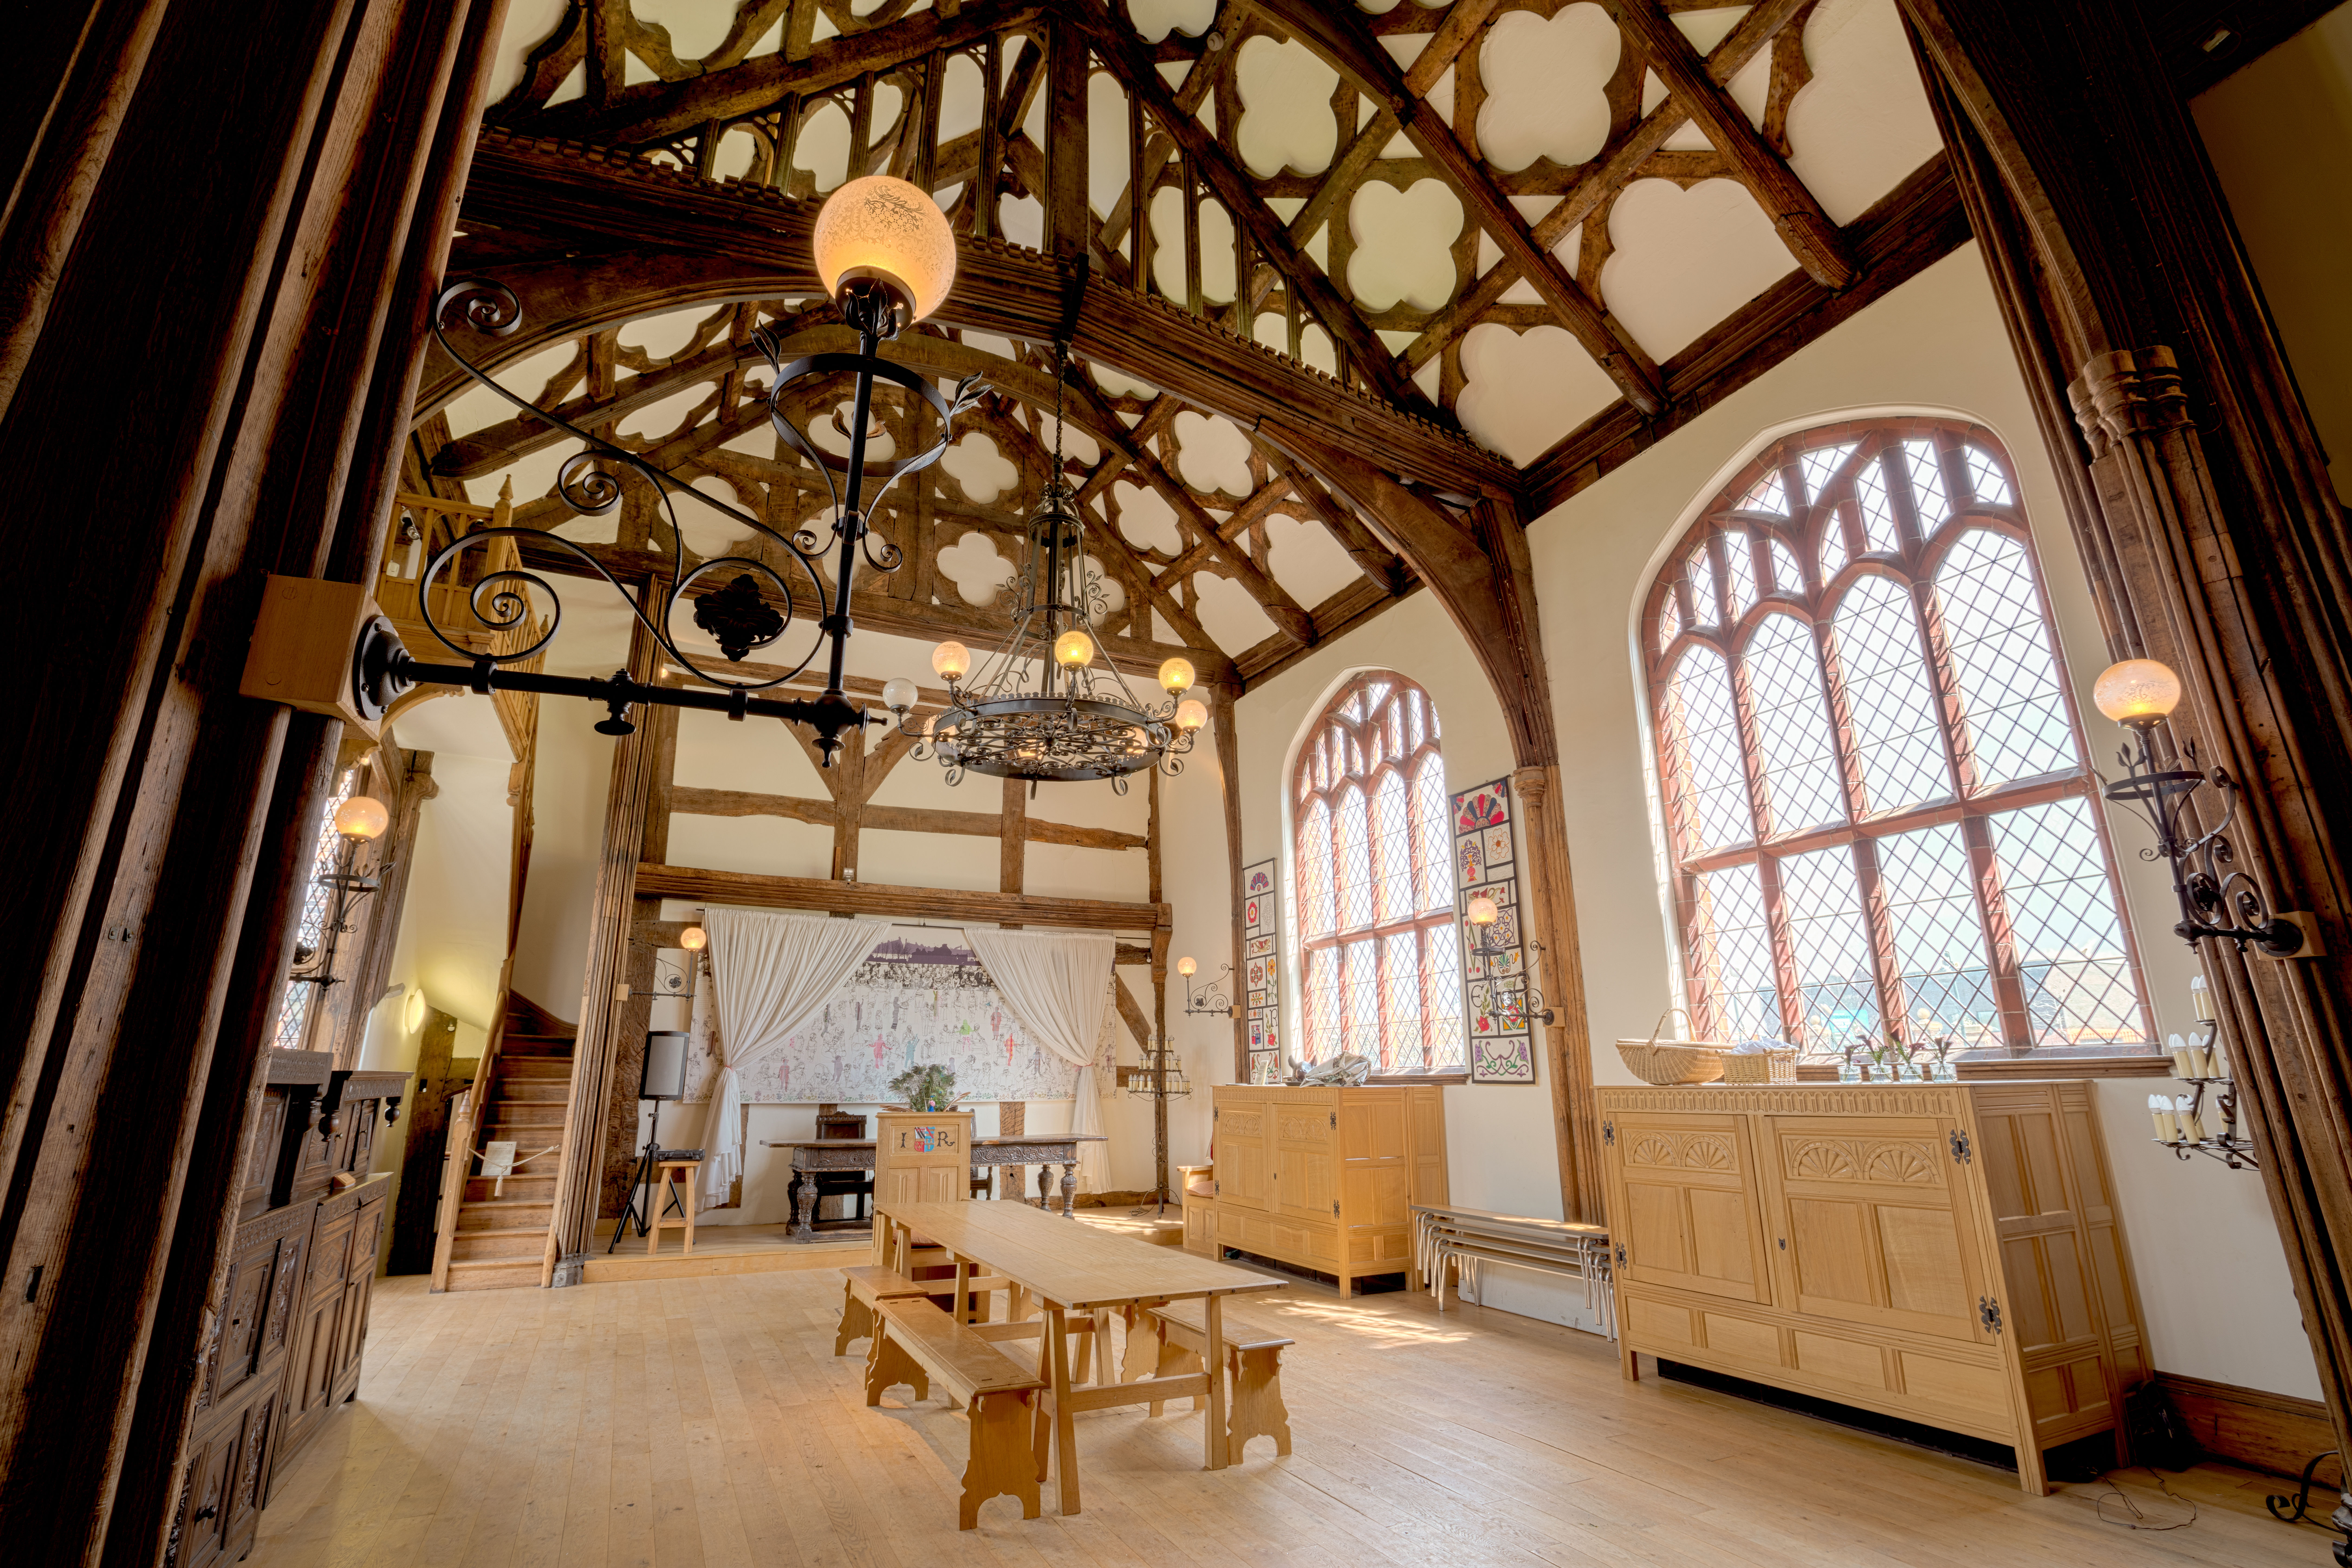
architecture, interior, building, old, hall, church, chapel, historic, room, place of worship, interior design, england, greatermanchester, manchester, free, inside, cool image, great, synagogue, european, pp5182, michaeldbeckwith, 4k, 8k, uhd, english, greater, ordsall, ordsallhall, salford, stcok, tourist attraction, estate, i, thegreathall, ancient history